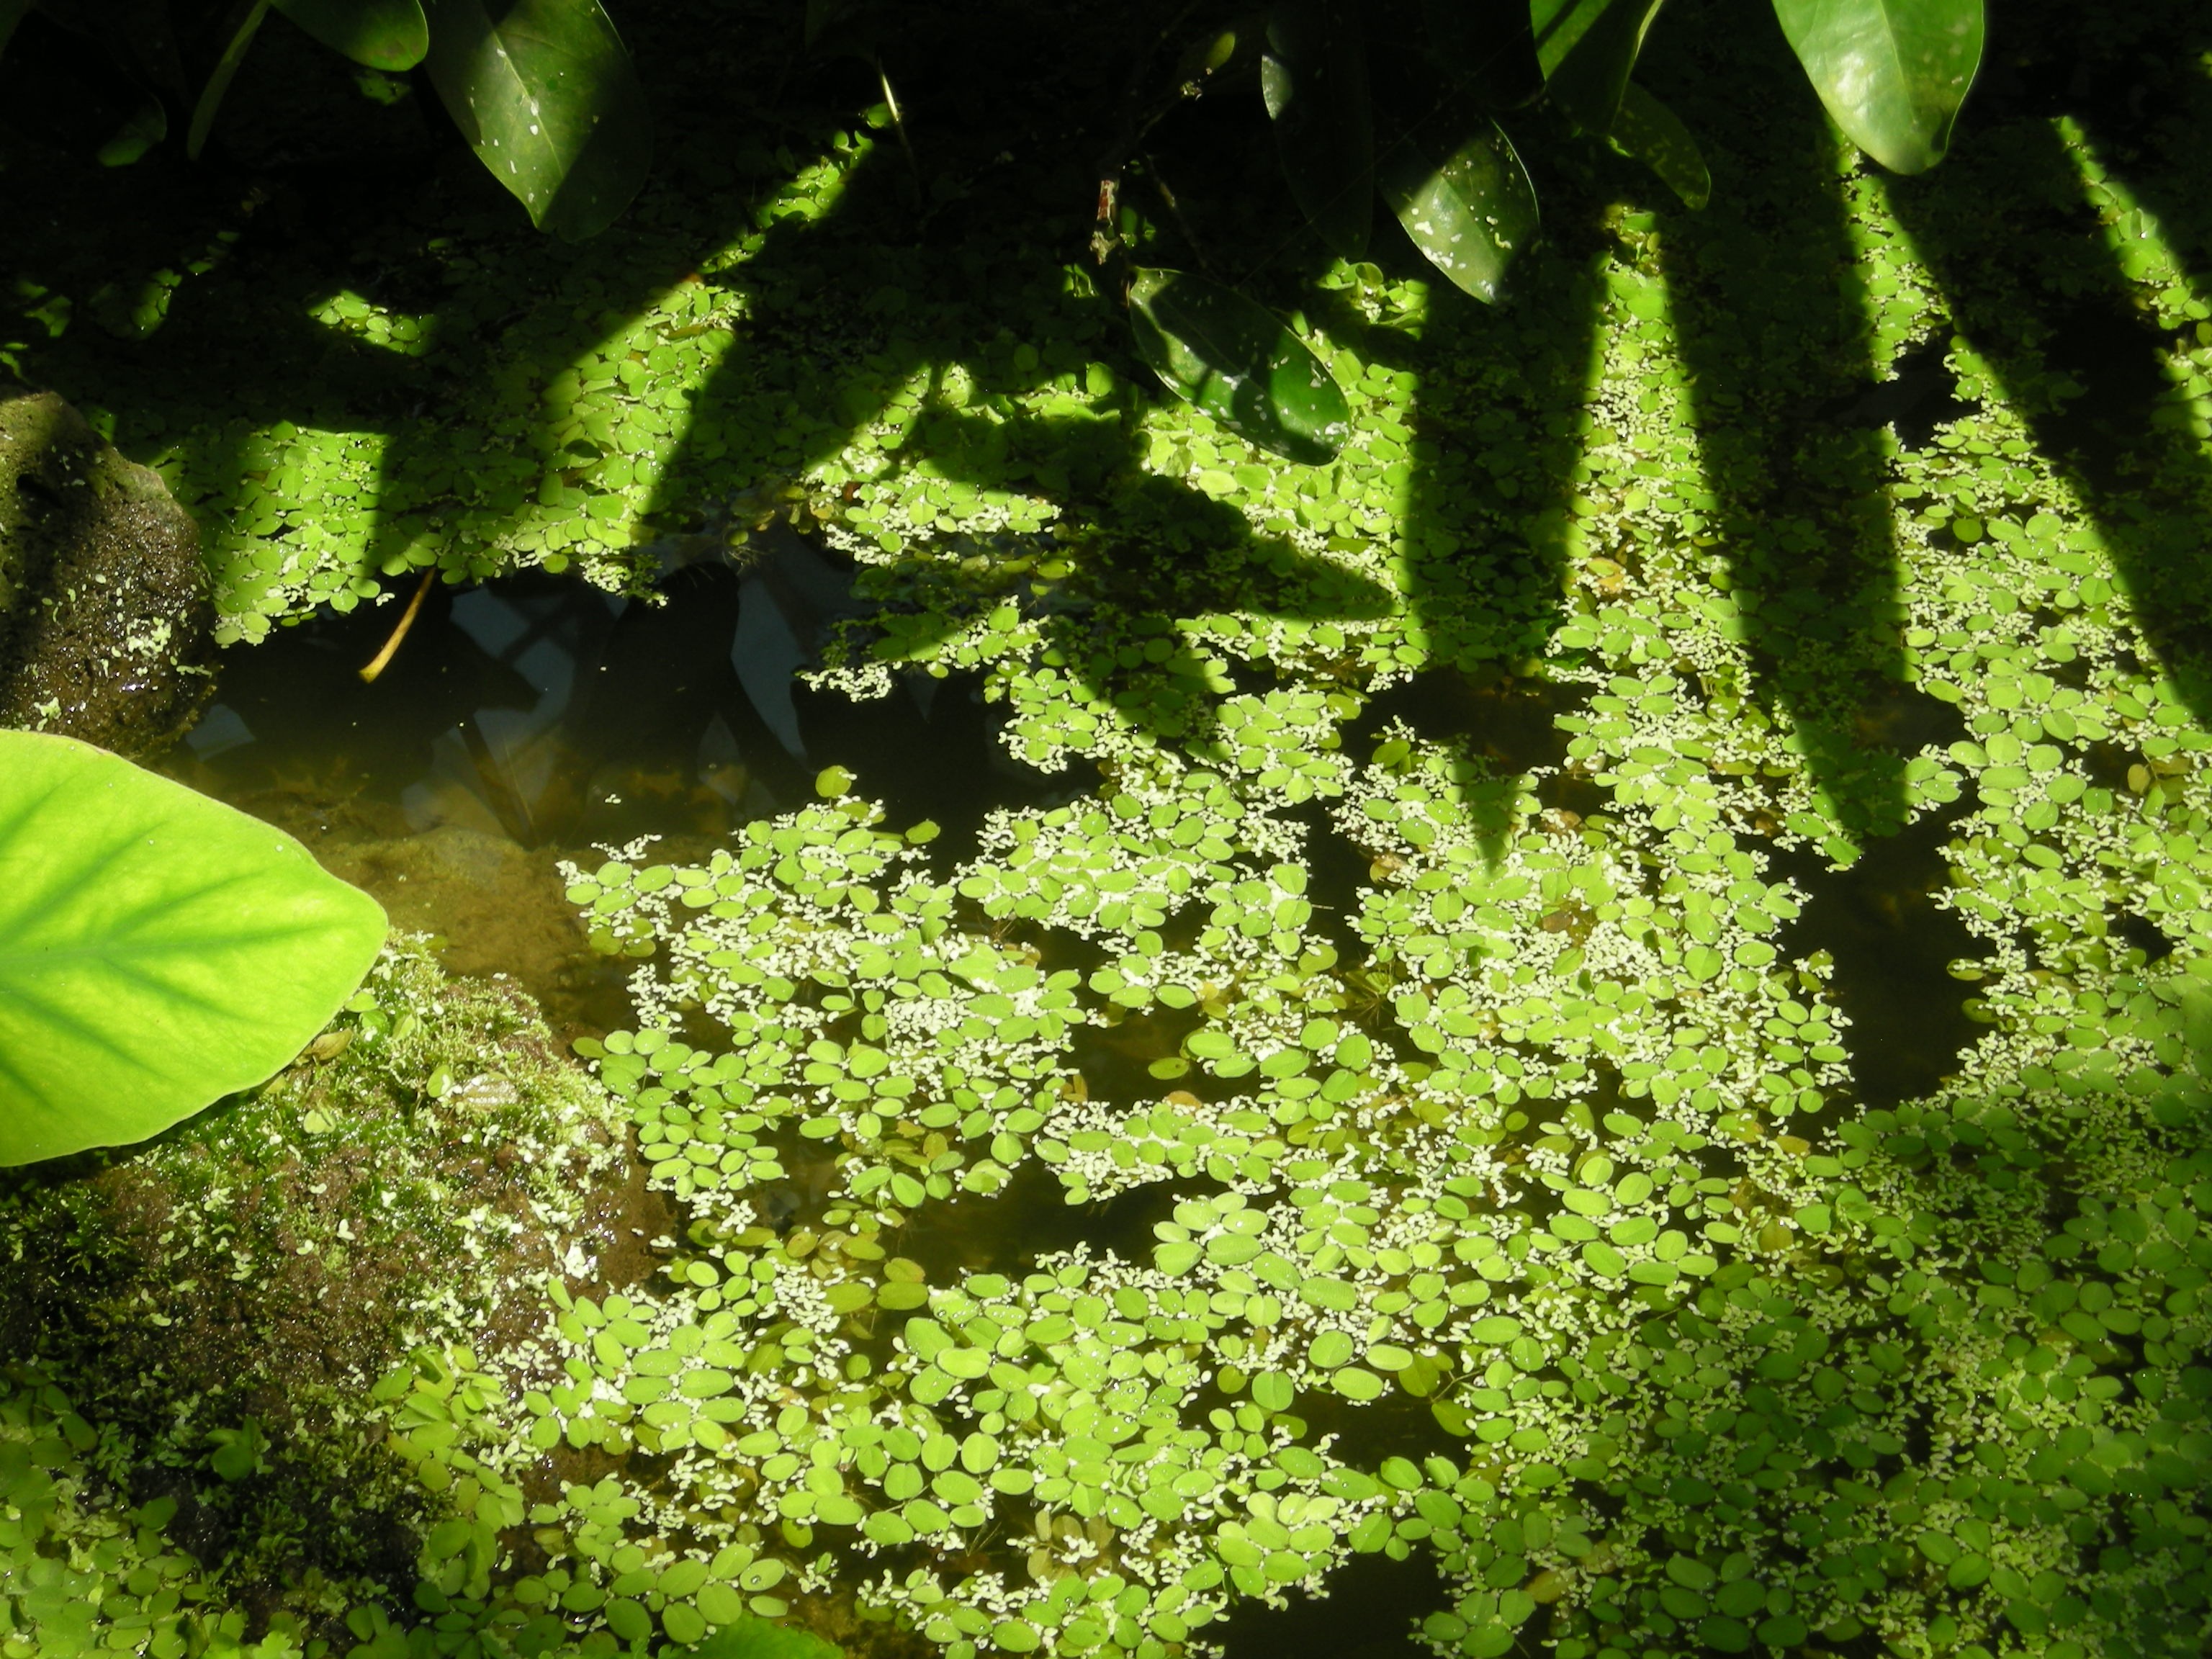
water, nature, forest, plant, leaf, flower, pond, green, jungle, leaves, vegetation, rainforest, woodland, habitat, ecosystem, natural environment, land plant